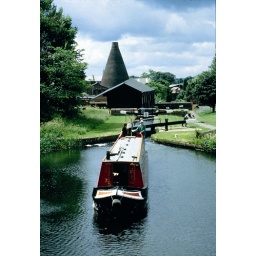
The Red house glass cone and its canal in Wordsley, Stourbridge.